Nitry

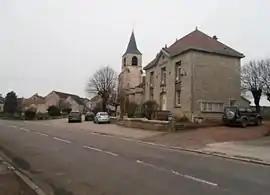
The church in Nitry

Nitry is a commune in the Yonne department in Bourgogne-Franche-Comté in north-central France.